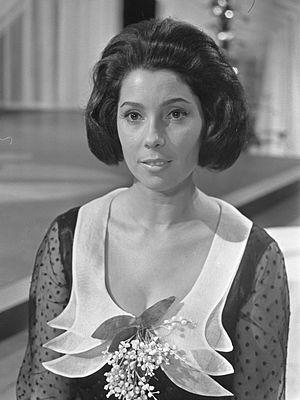
Cornelia Brokken dite Corry Brokken, née le 3 décembre 1932 à Bréda et morte le 31 mai 2016 à Laren, est une chanteuse néerlandaise. Elle a remporté le Concours Eurovision de la chanson, en 1957, pour les Pays-Bas, avec la chanson Net als toen.